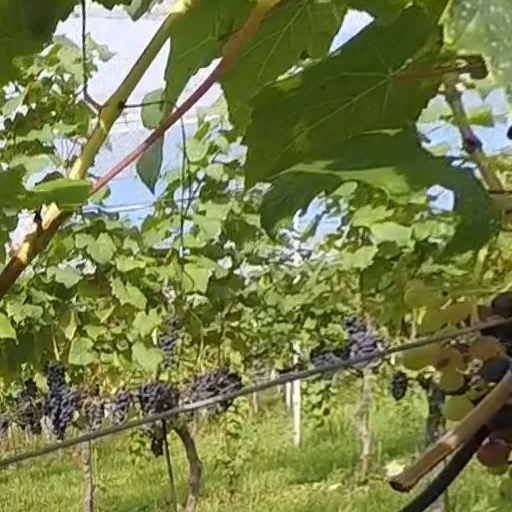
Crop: grape